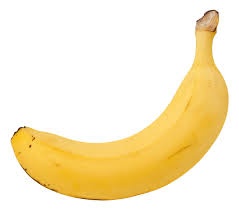
Label: banana